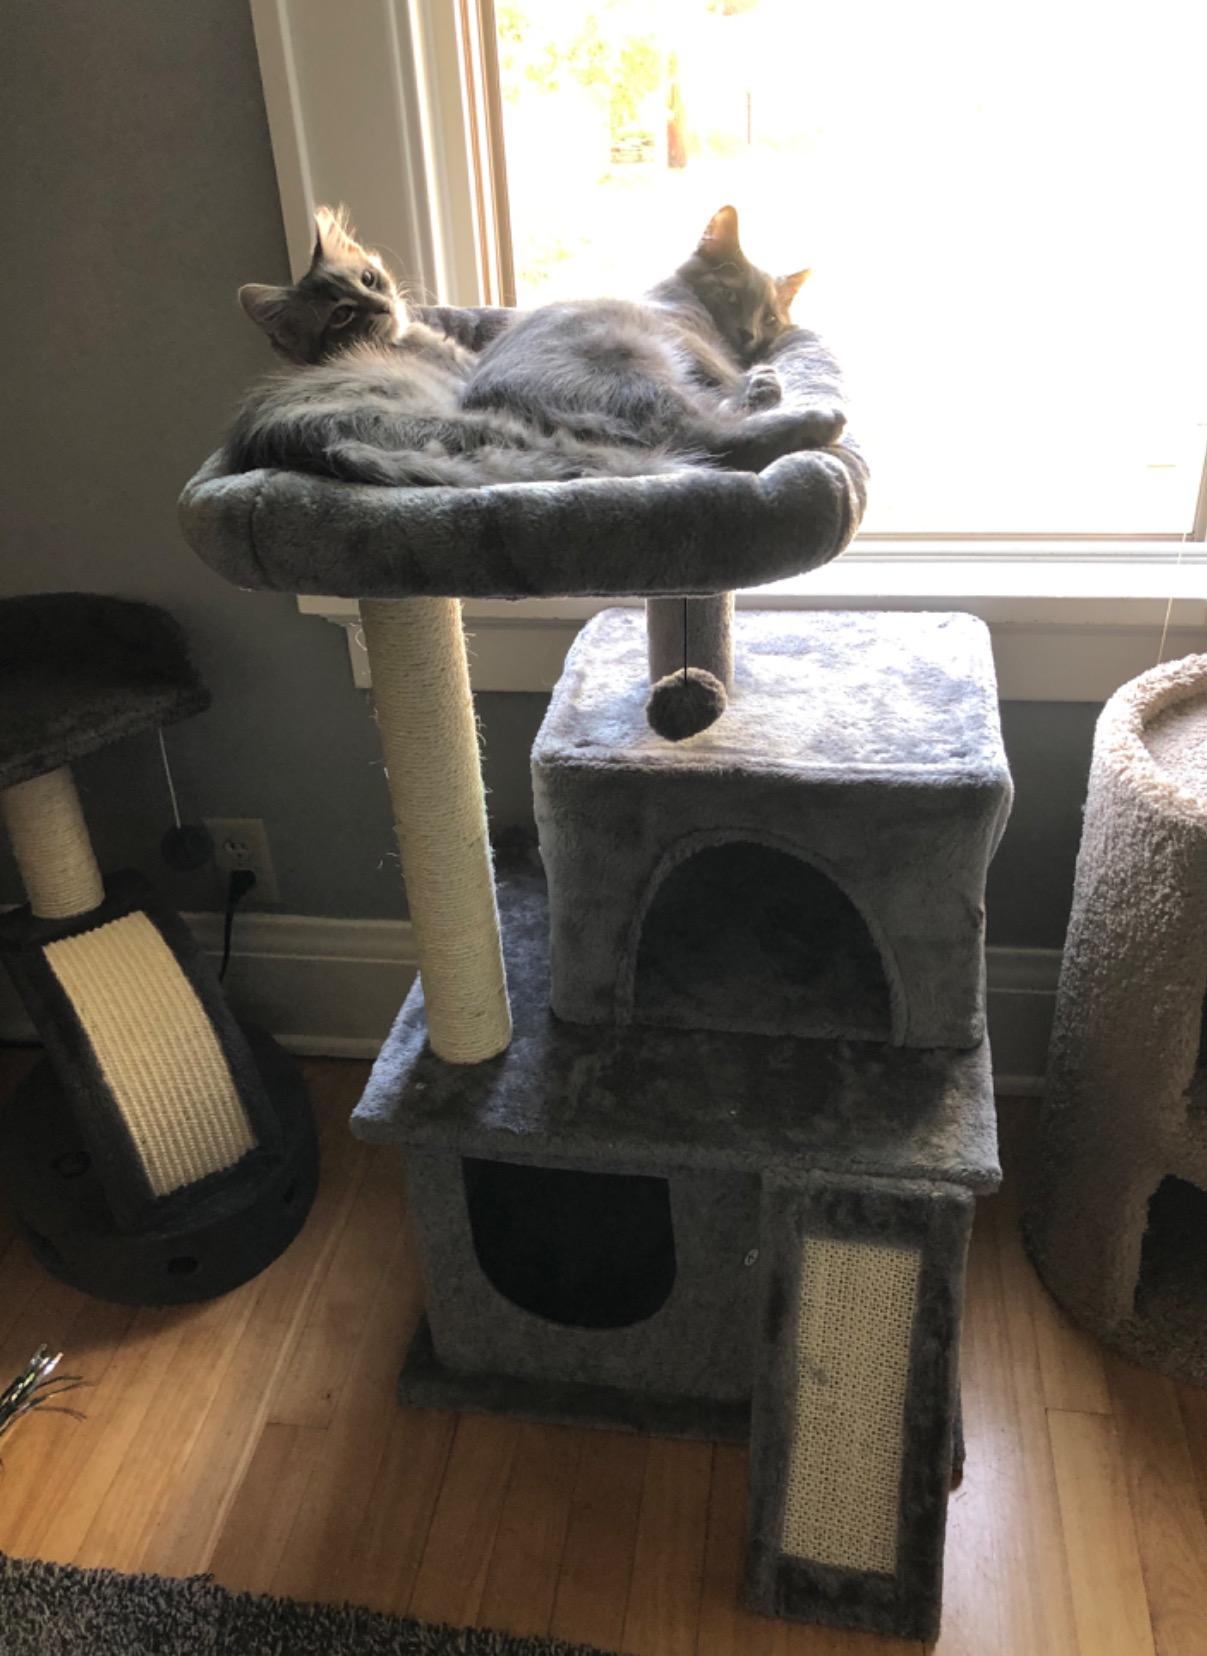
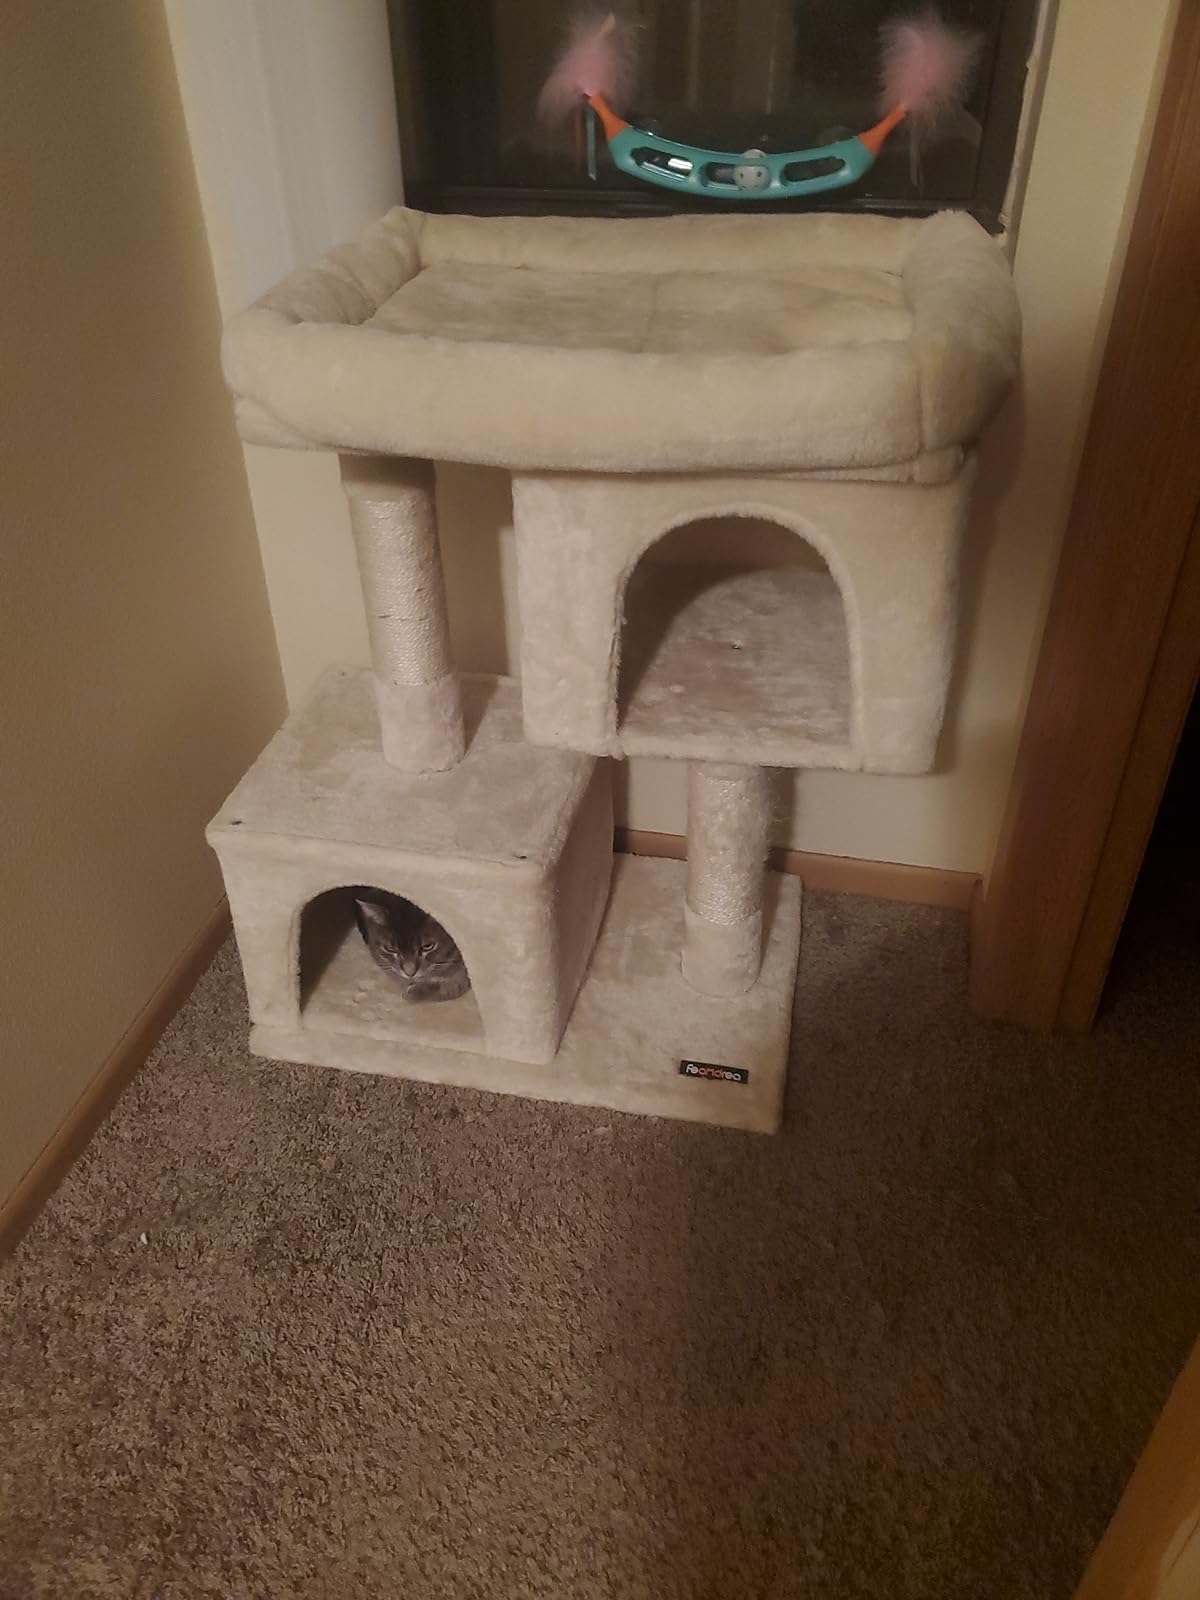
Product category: items_cat tree
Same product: no